River Torrent

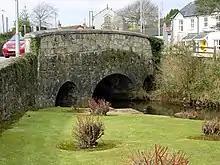
River Torrent in Newmills

River Torrent is a river in County Tyrone, Northern Ireland which enters the River Blackwater approximately 4 km (2.5 mi) from Maghery ferry. It previously acted as a source of industrial waterpower. The river runs through the small village of Newmills in East Tyrone, situated three miles north of Dungannon. Donaghmore village is situated adjacent to the River Torrent, formerly known as the Torrent Flow.